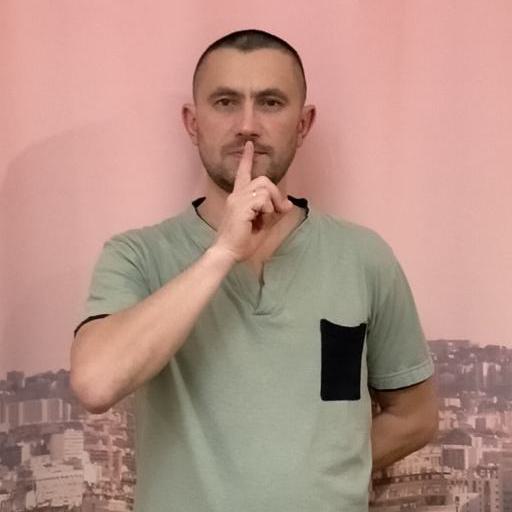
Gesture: mute